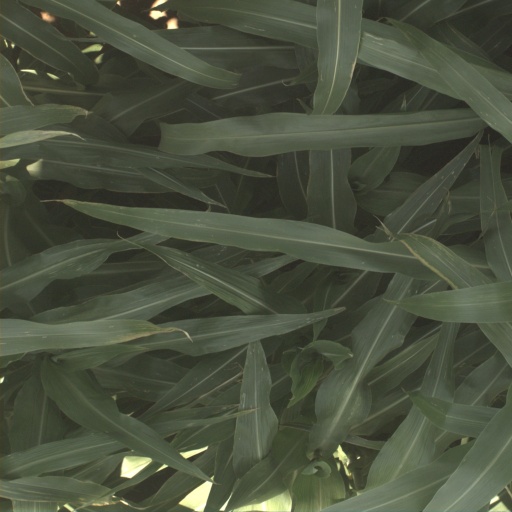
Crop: sorghum